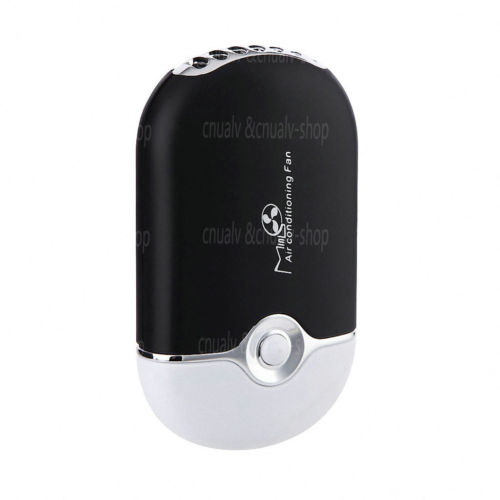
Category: fan